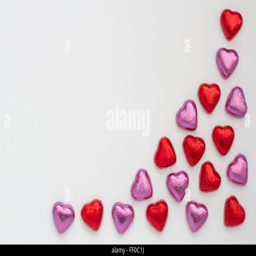
chocolate shaped hearts arranged in a pattern on an isolated white background with copy space